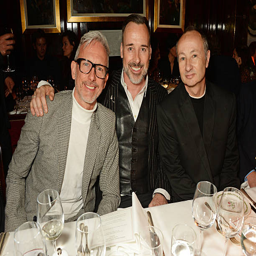
actor , celebrity and tv producer attend a dinner at drinking establishment to celebrate the premiere .